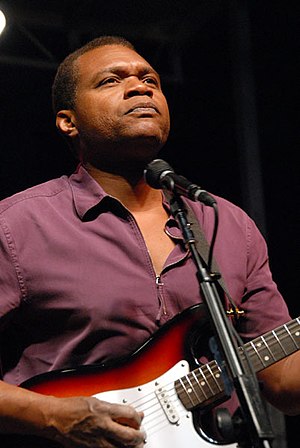
Robert Cray
Robert Cray er en amerikansk bluesguitarist og sanger.